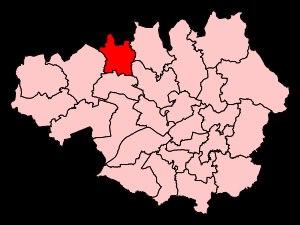
La circonscription de Bolton North East est une circonscription électorale anglaise située dans le Grand Manchester et représentée à la Chambre des Communes du Parlement britannique.